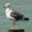
Label: bird